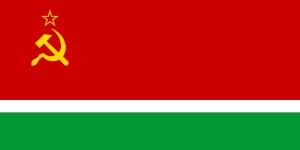
Le drapeau de la SSR de Lituanie a été adopté par la RSS lituanienne, le 15 juillet 1953.
L'hymne de la République socialiste soviétique de Lituanie était l'hymne de la République socialiste soviétique de Lituanie sous l'URSS.